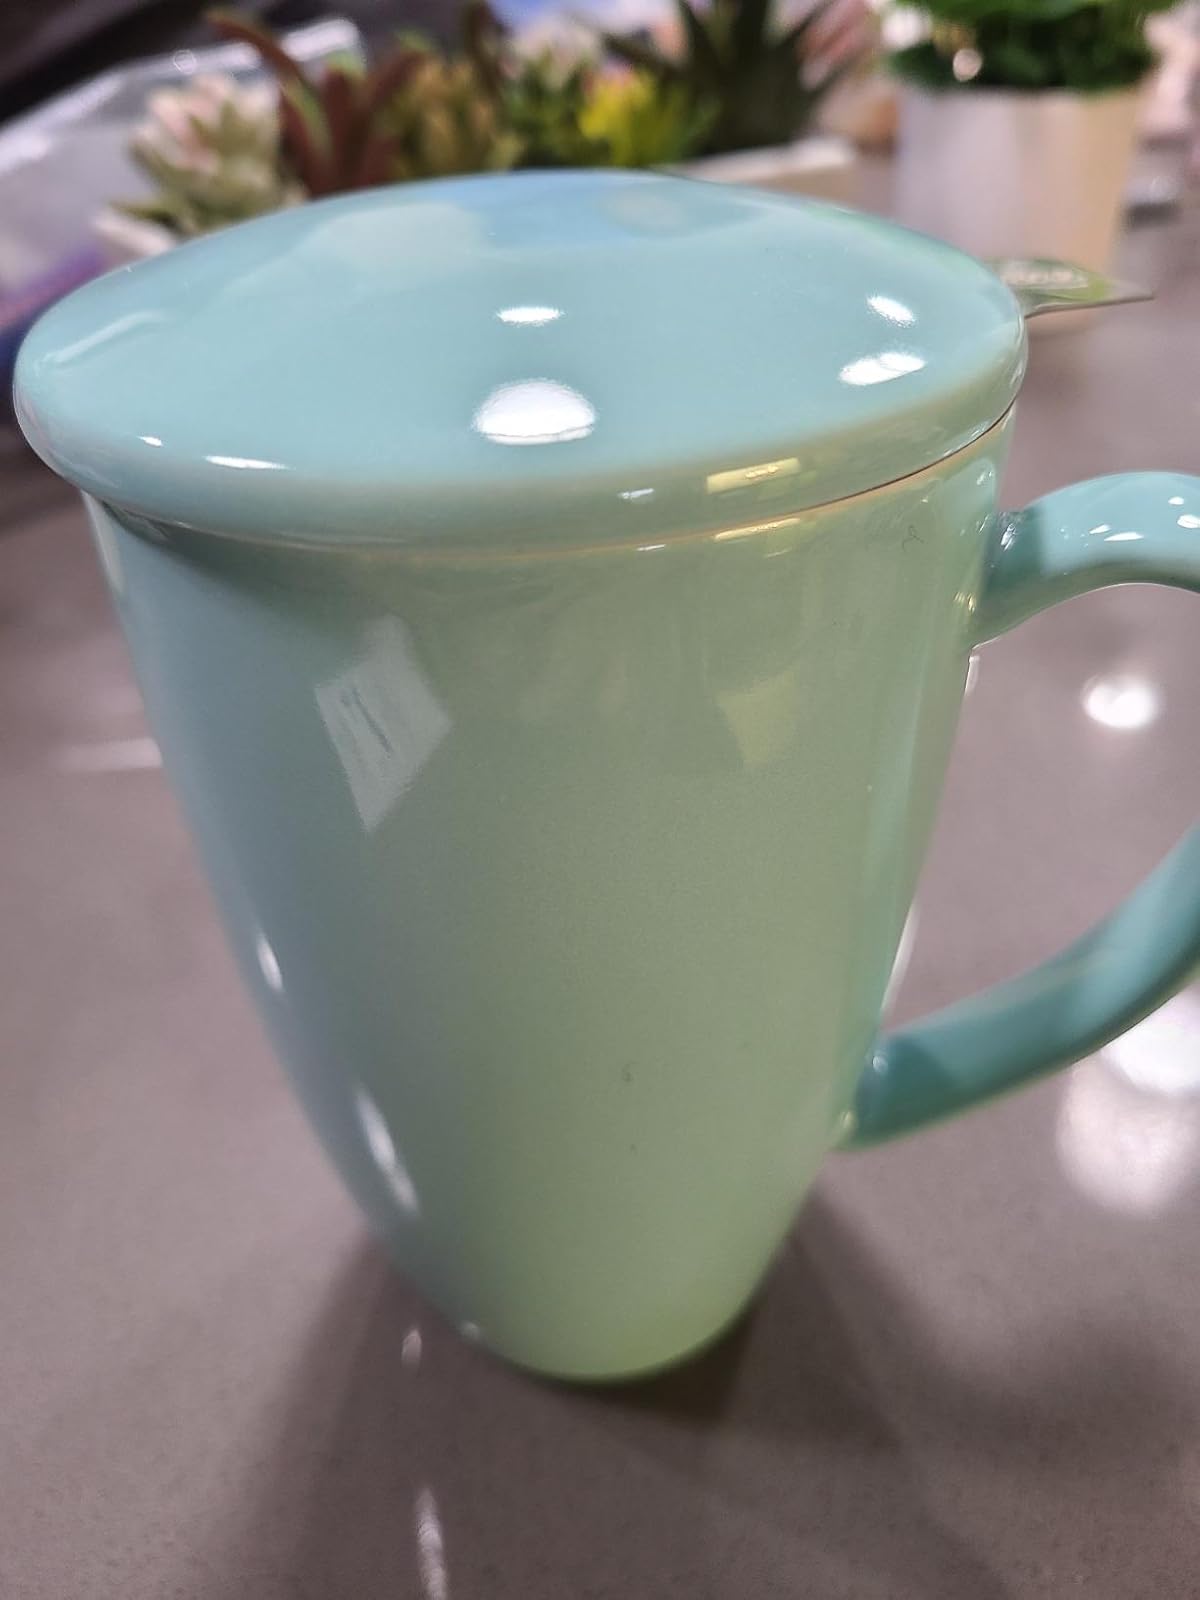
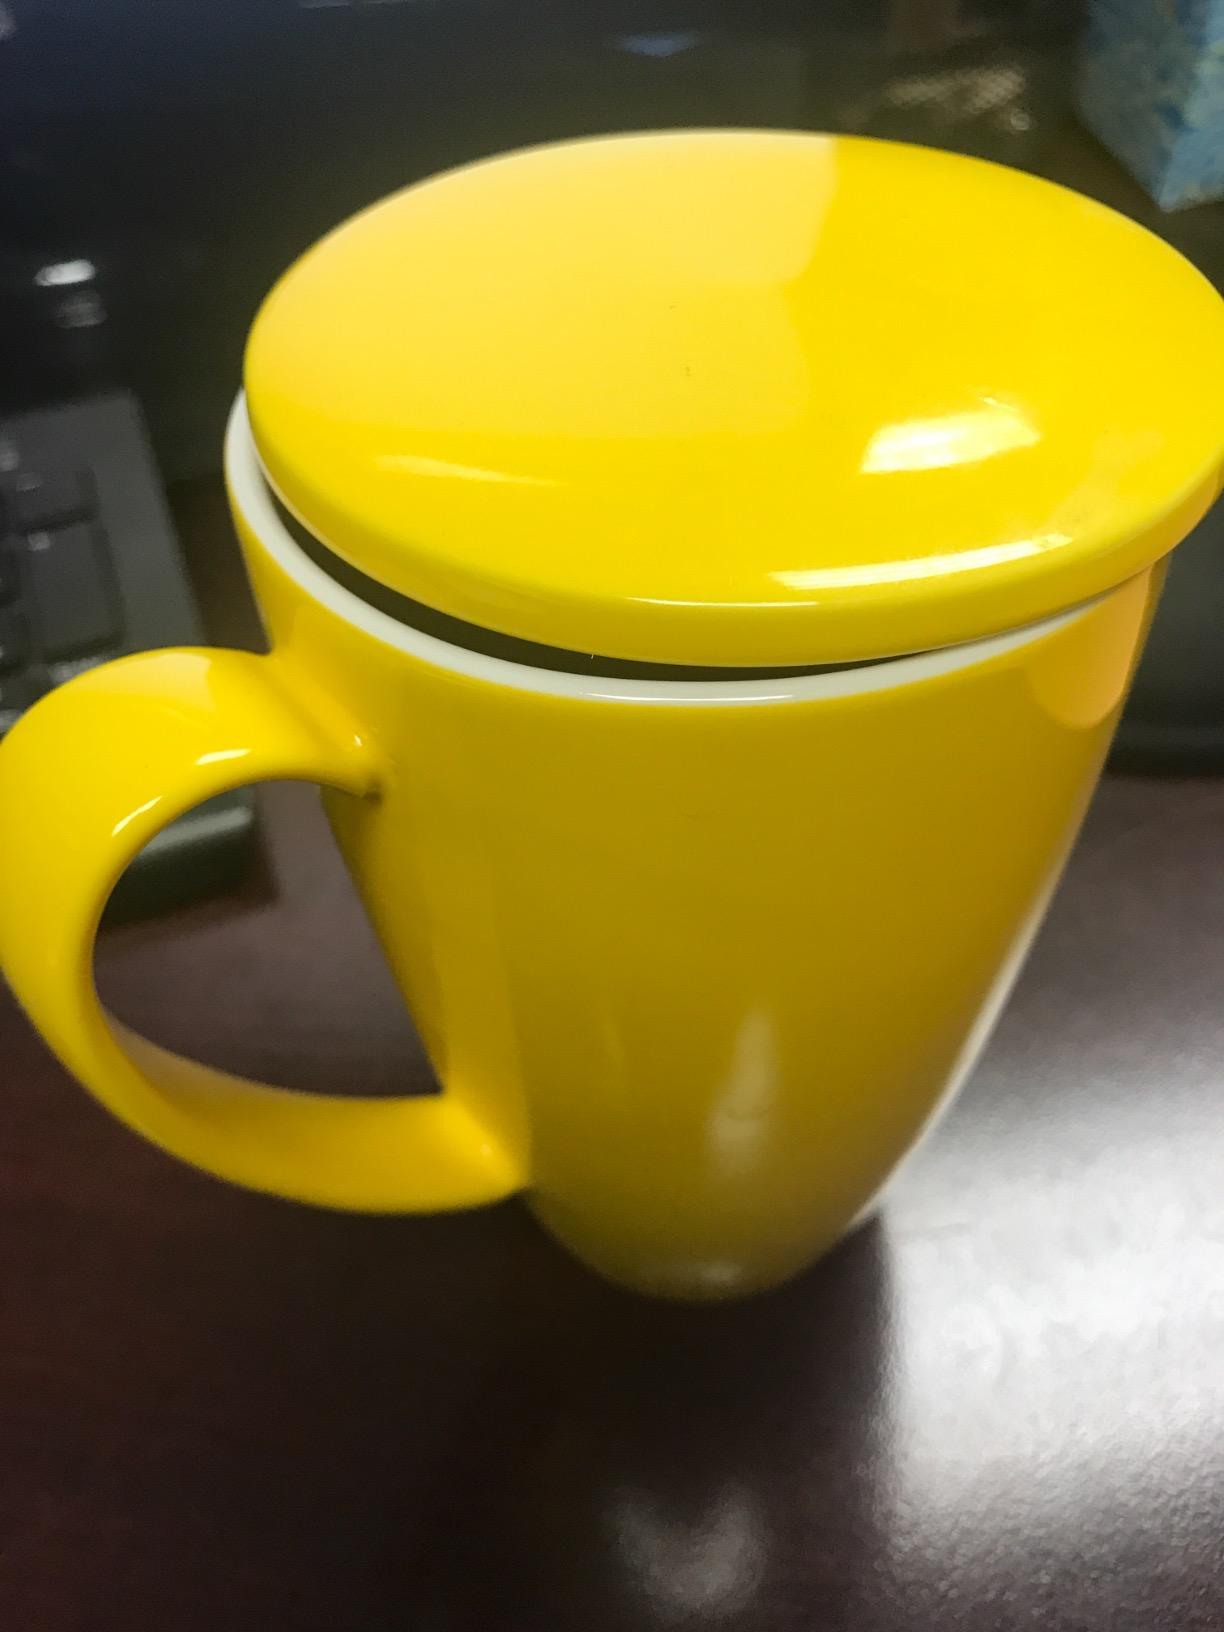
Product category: items_mug
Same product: no